Folding-book manuscript

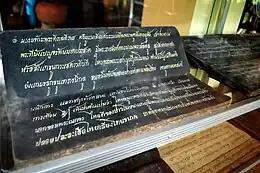
"Samut thai dam" specimen at Wat Khung Taphao Folk Museum, Uttaradit, Thailand

Folding-book manuscripts are a type of writing material historically used in Mainland Southeast Asia, particularly in the areas of present-day Myanmar, Thailand, Laos and Cambodia. They are known as parabaik in Burmese, samut thai in Thai or samut khoi in Thai and Lao, phap sa in Northern Thai and Lao, and kraing in Khmer.